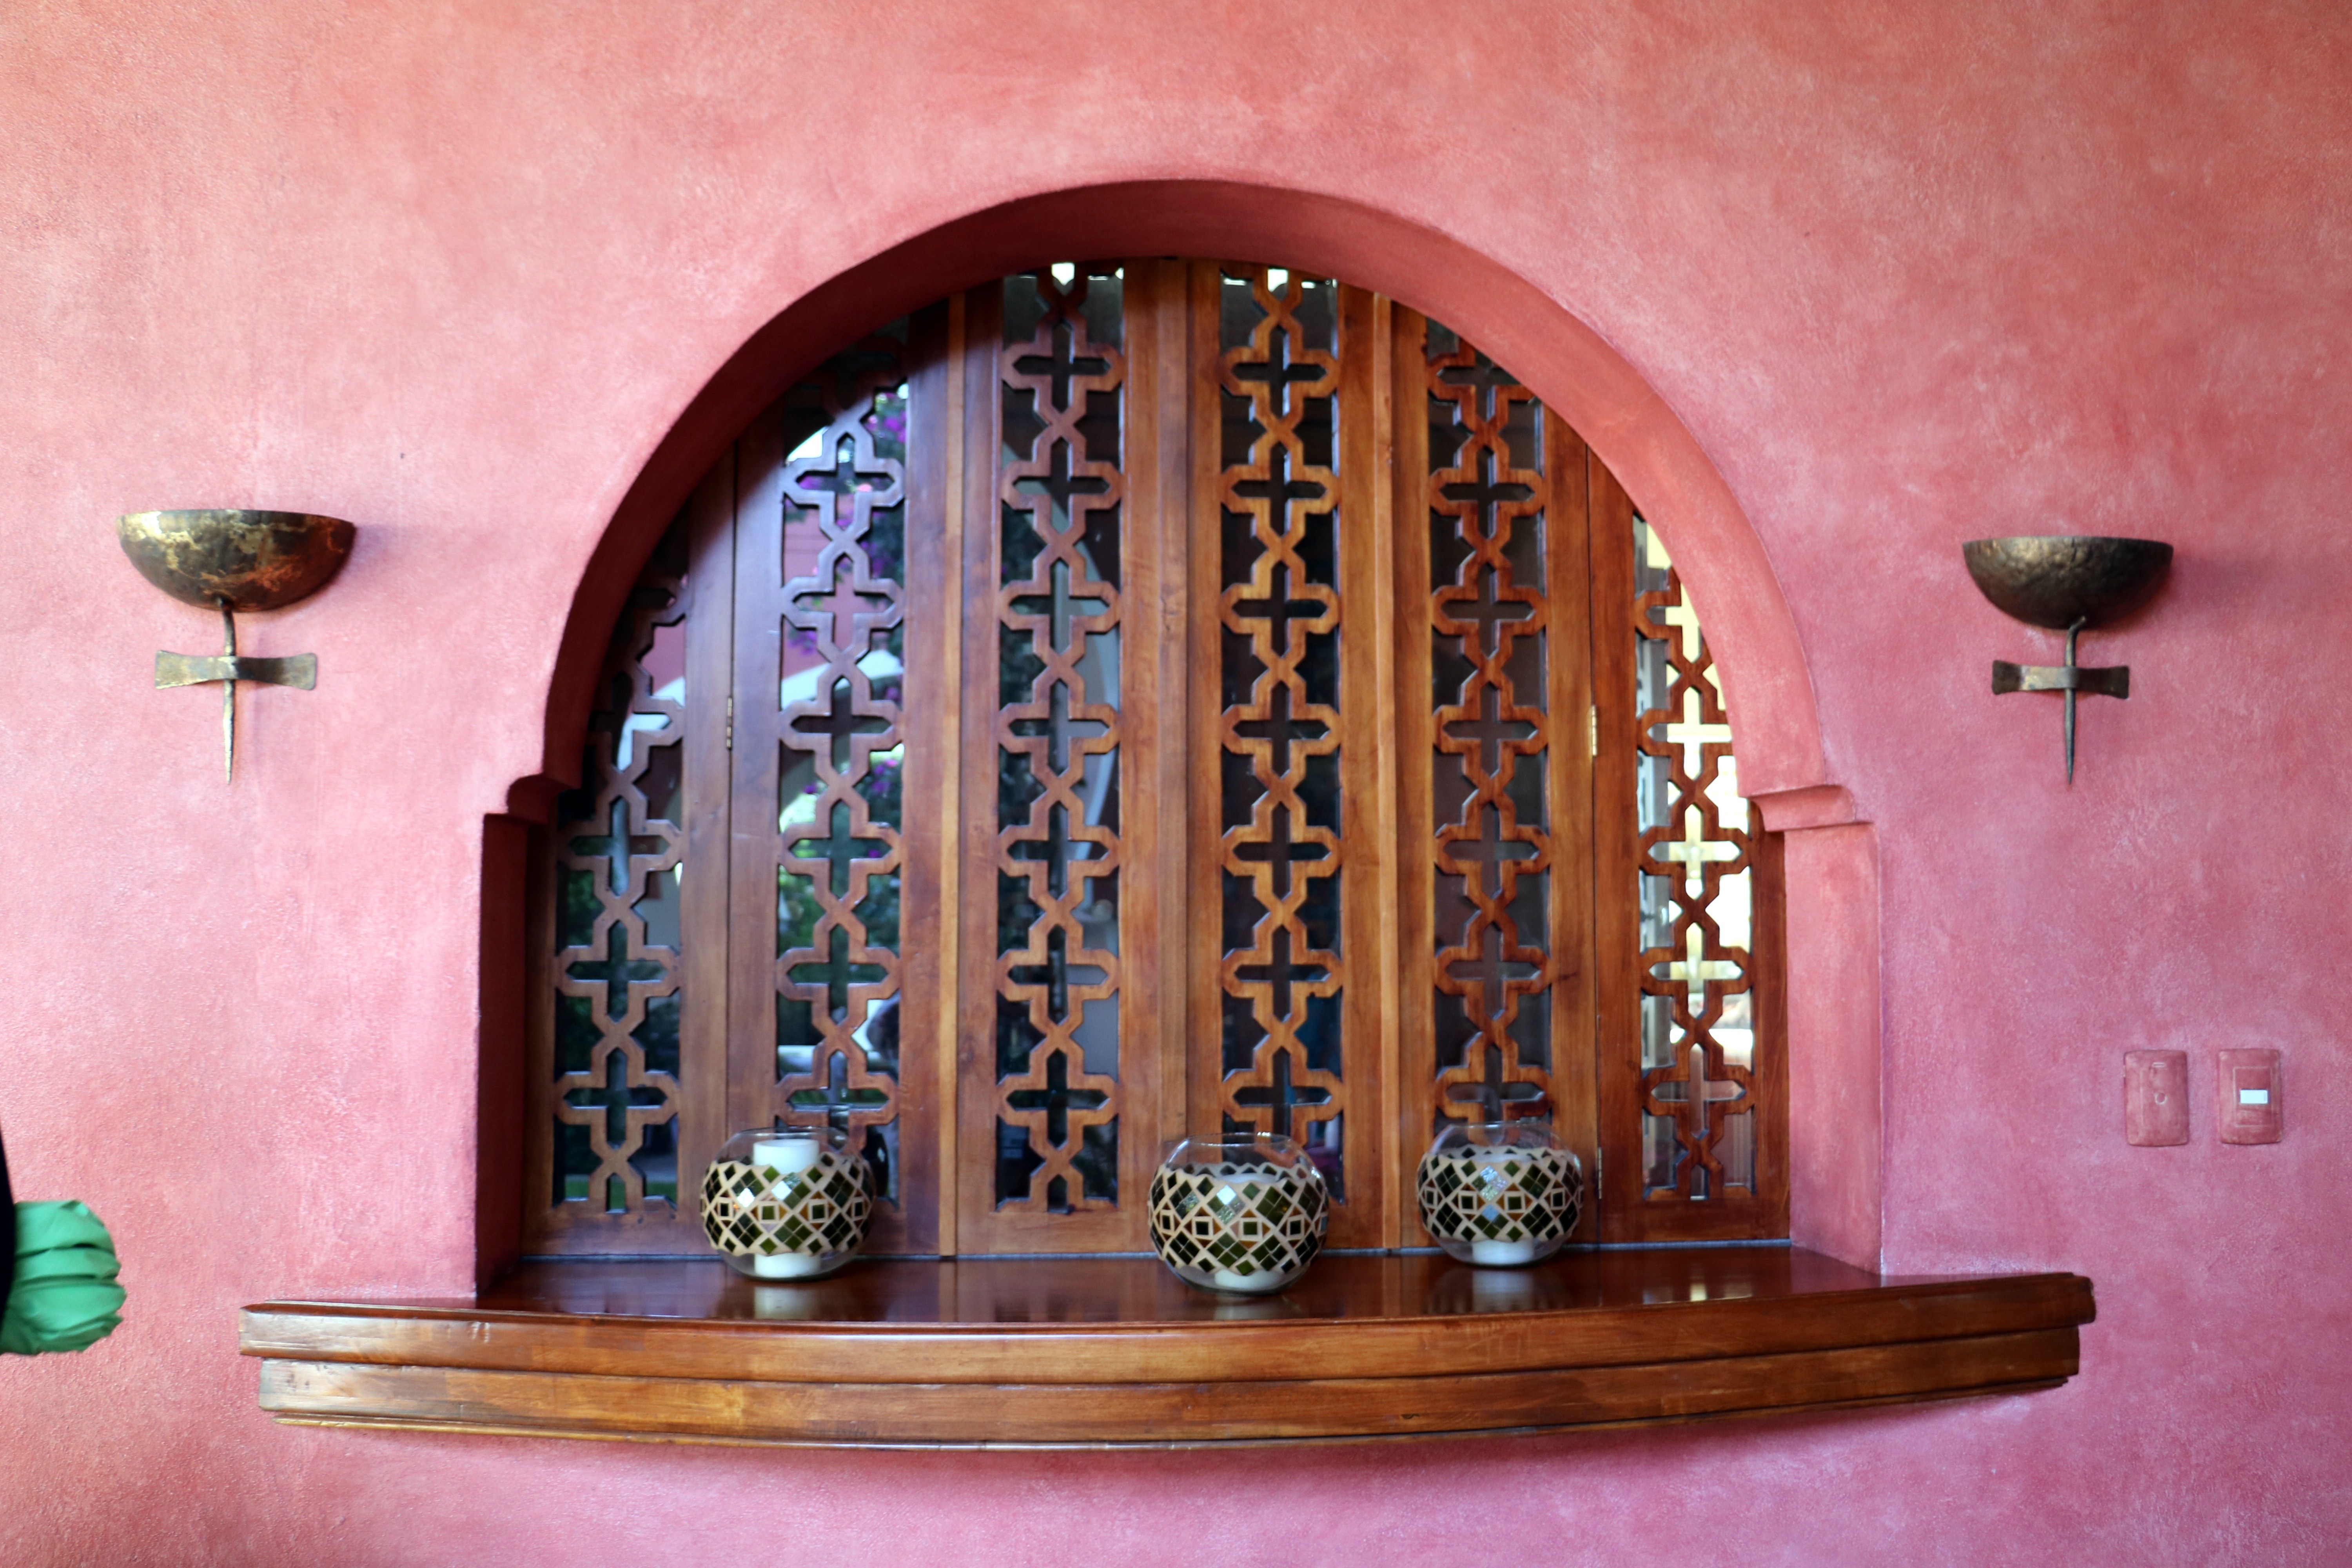
architecture, window, home, arch, chapel, pink, interior design, design, stairs, estate, moroccan, architectural